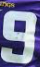
Number: 9